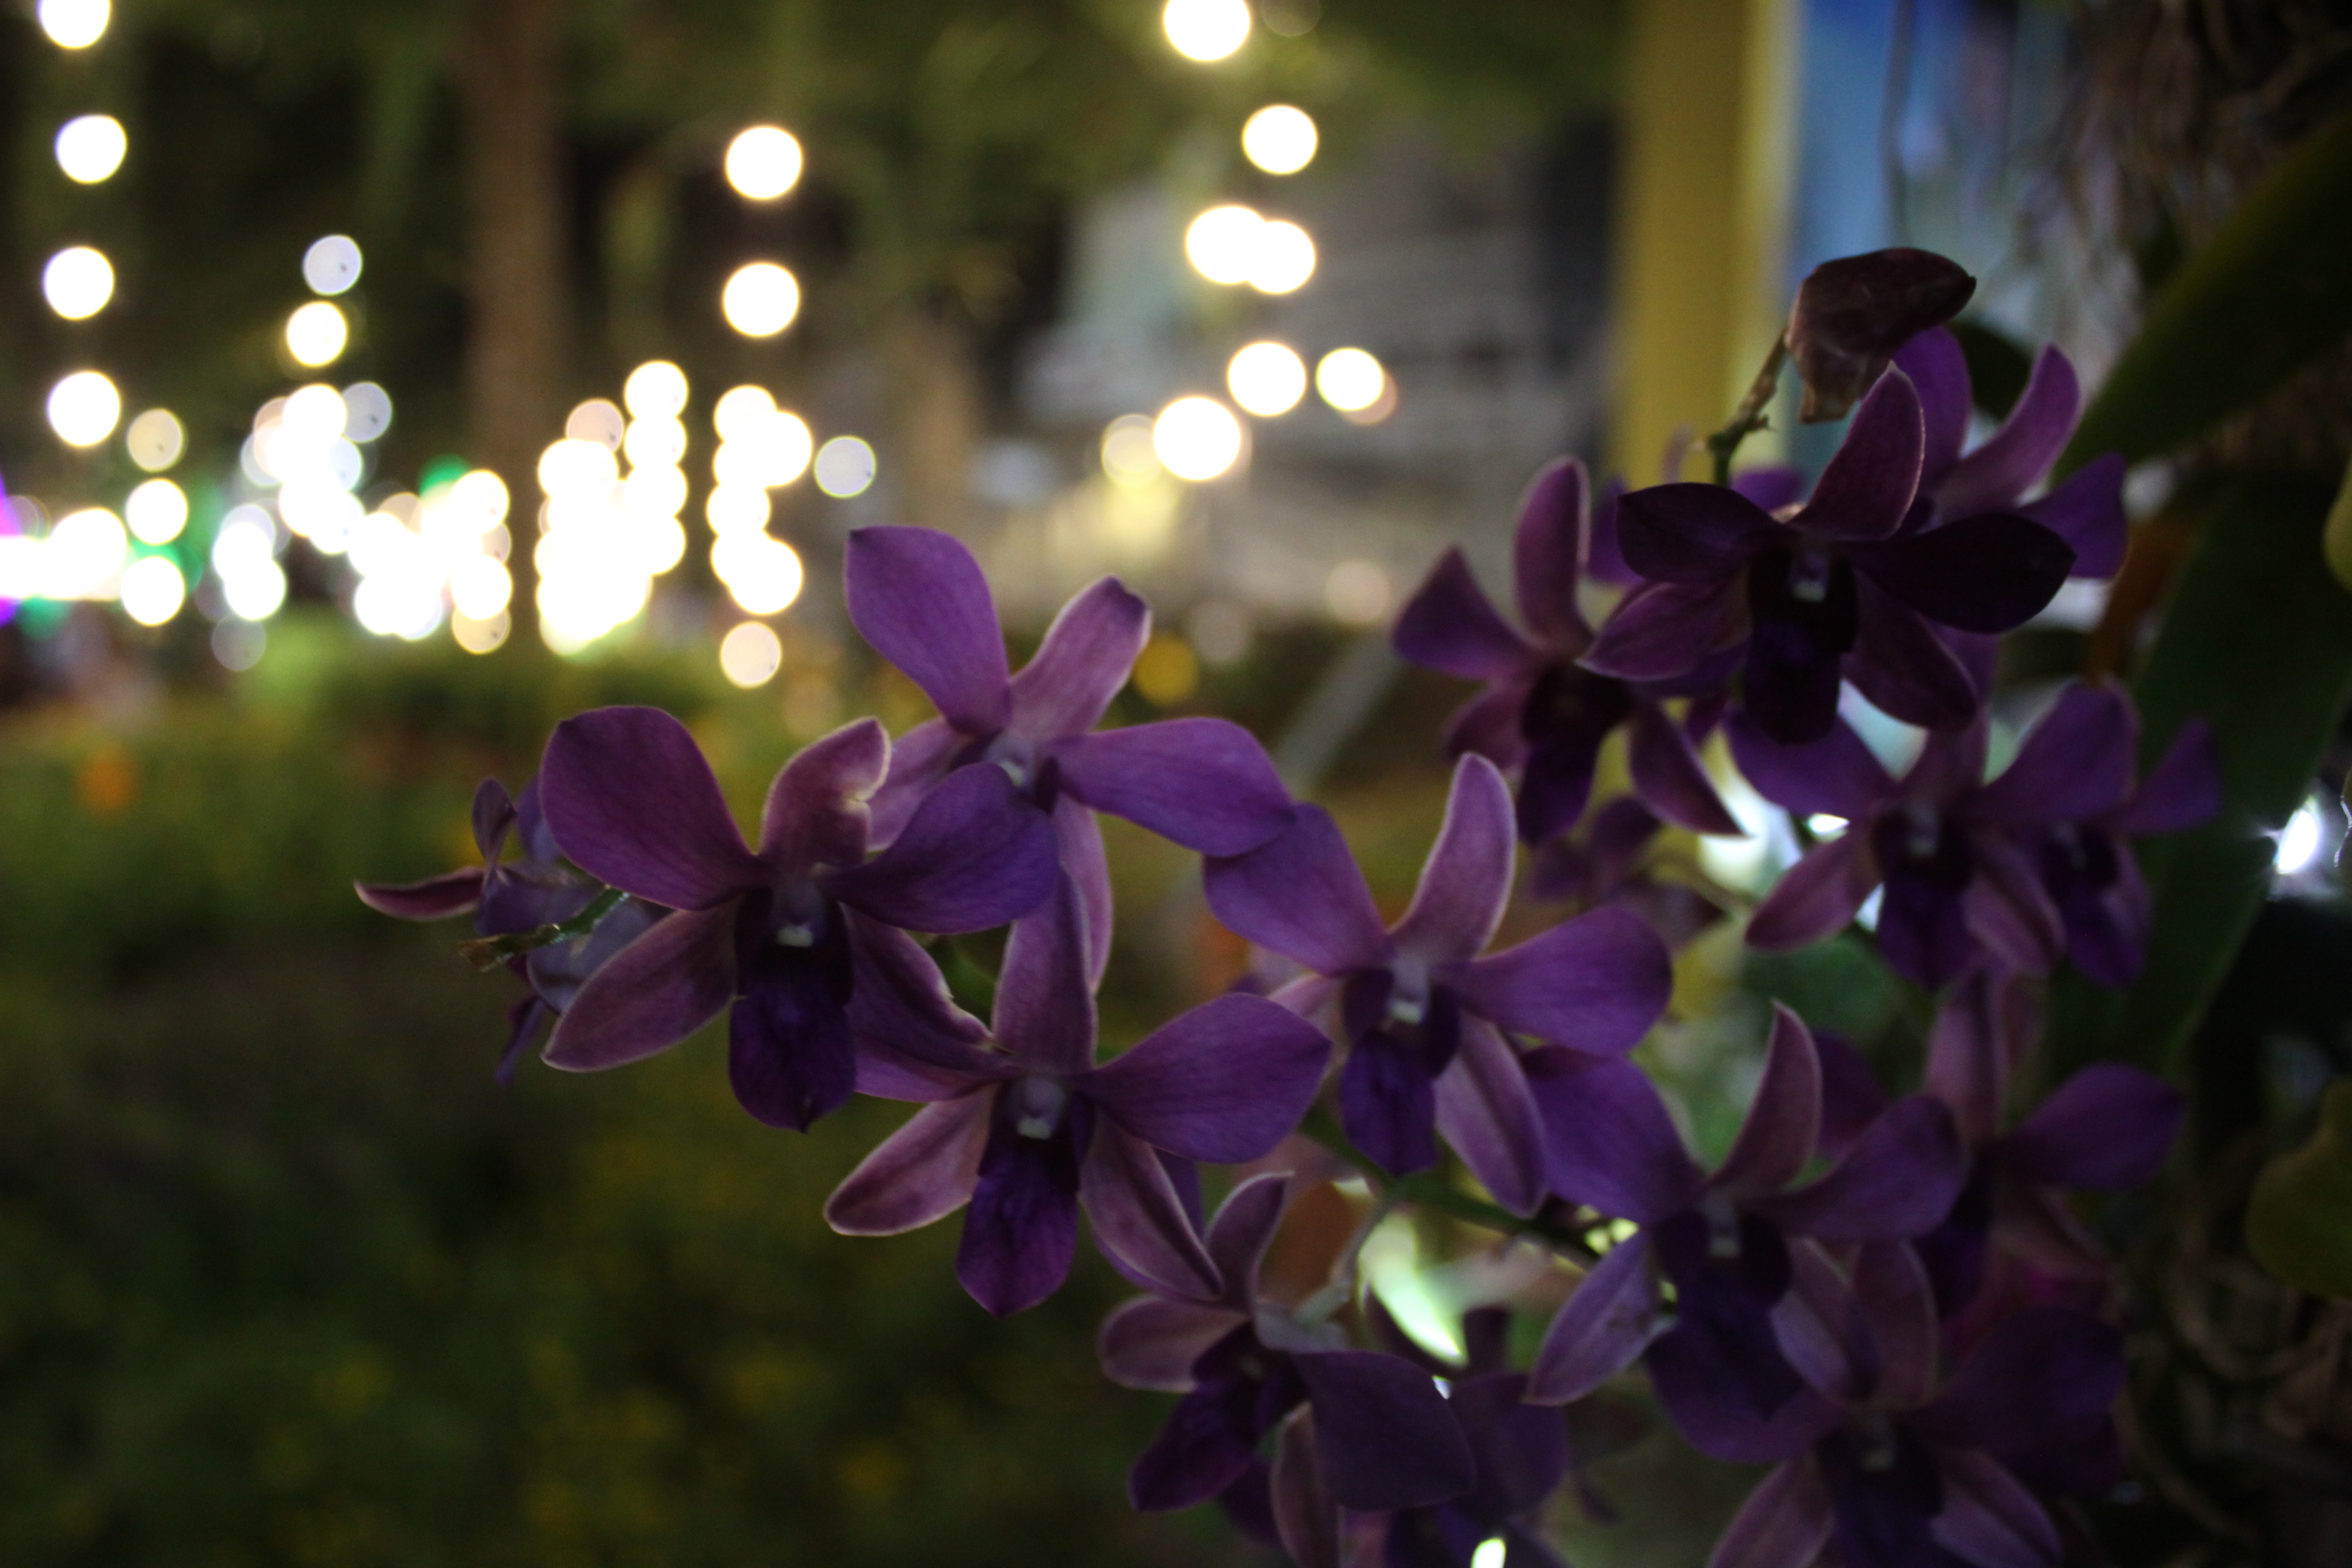
flower, plant, purple, leaf, botany, branch, petal, violet, wheel, terrestrial plant, window, tree, Tints and shades, magenta, sky, flowering plant, electric blue, automotive wheel system, annual plant, twig, herbaceous plant, wood, spring, blossom, city, wildflower, night, grass, plant stem, light fixture, street, garden, automotive lighting, violet family, darkness, midnight, road, bellflower family